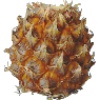
Label: Pineapple Mini 1